Roberto Michelucci

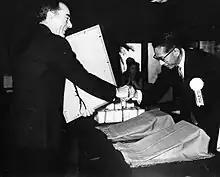
Tokyo 1972. Roberto Michelucci receives the gold record.

In addition to being a member, for several years, of I Musici di Roma, he joined, among other musicians: pianists Bruno Canino, Maureen Jones and Tullio Macoggi and conductors Hermann Scherchen, Laszlo Somogji, Bernhard Paumgartner, Lovro von Matacic, Rudolf Kempe, Artur Rodzinsky, Gianandrea Gavazzeni, and Ernest Ansermet.